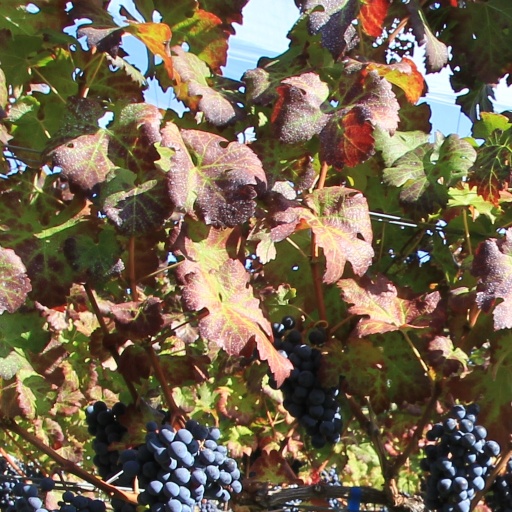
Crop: grape